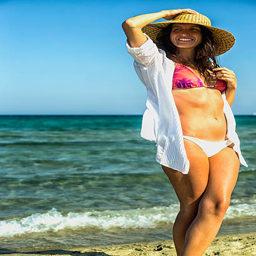
smiling young women relaxing on the beach